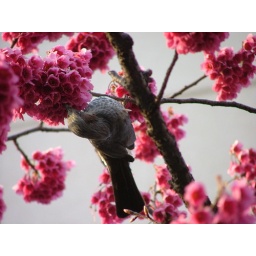
I took this picture by standing underneath the tree. This bird was hanging upside down to get to the flowers...